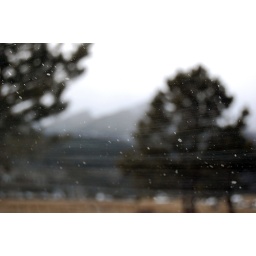
Snowflakes against the car window in the Rocky Mountain National Park in Estes Park, Colorado.